Finland national football team

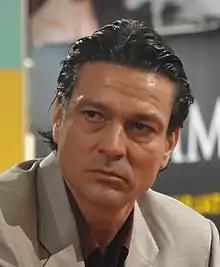

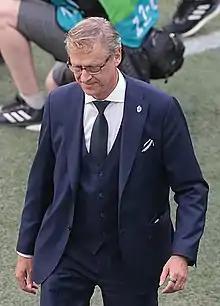

Finland missed out on qualification for Euro 1980 by just a point and for the 1986 World Cup by two points. Finland was invited to take part in the 1980 Summer Olympics in Moscow after many Western countries announced they would boycott the games, but failed to progress from its group.